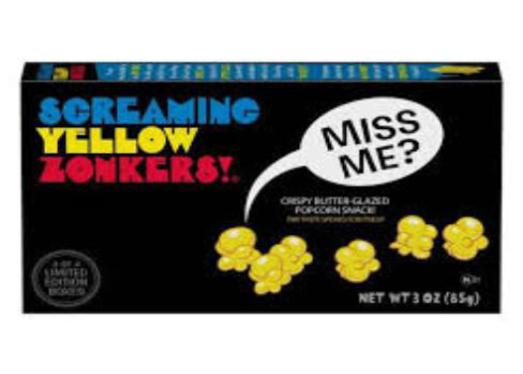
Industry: Food